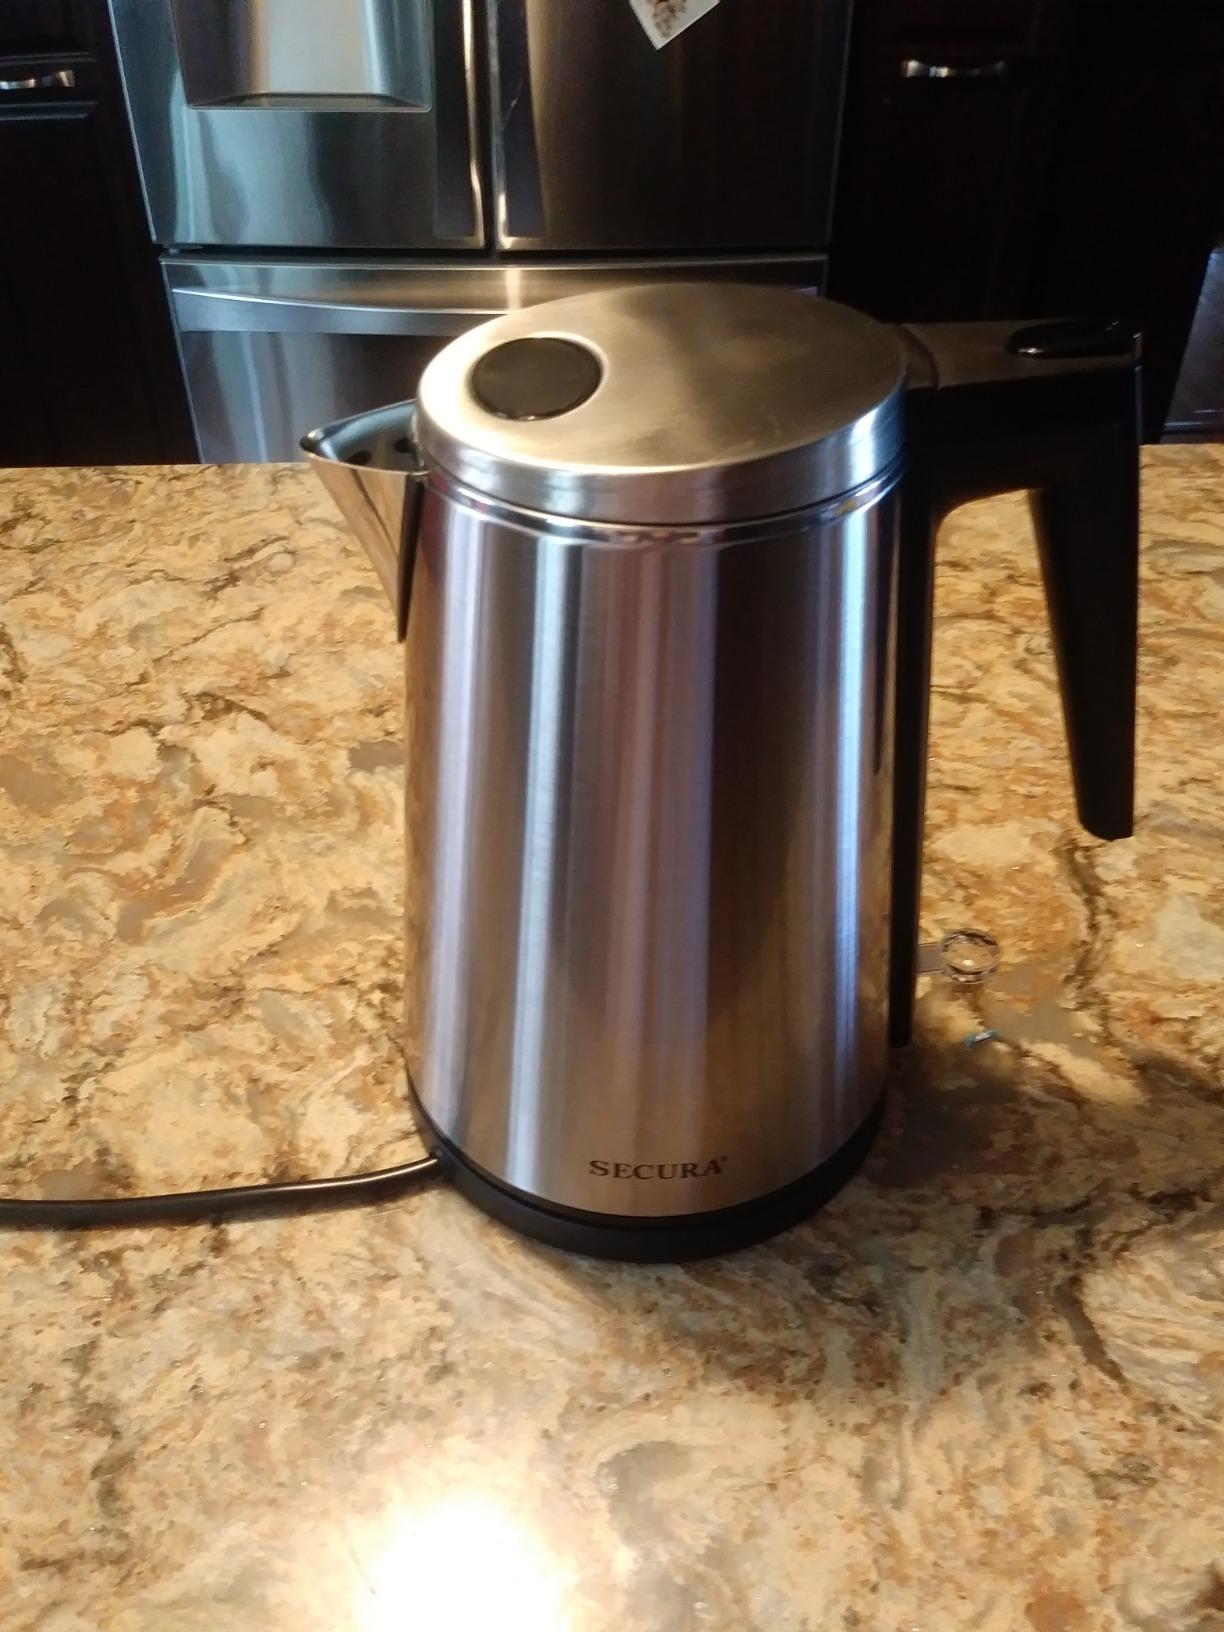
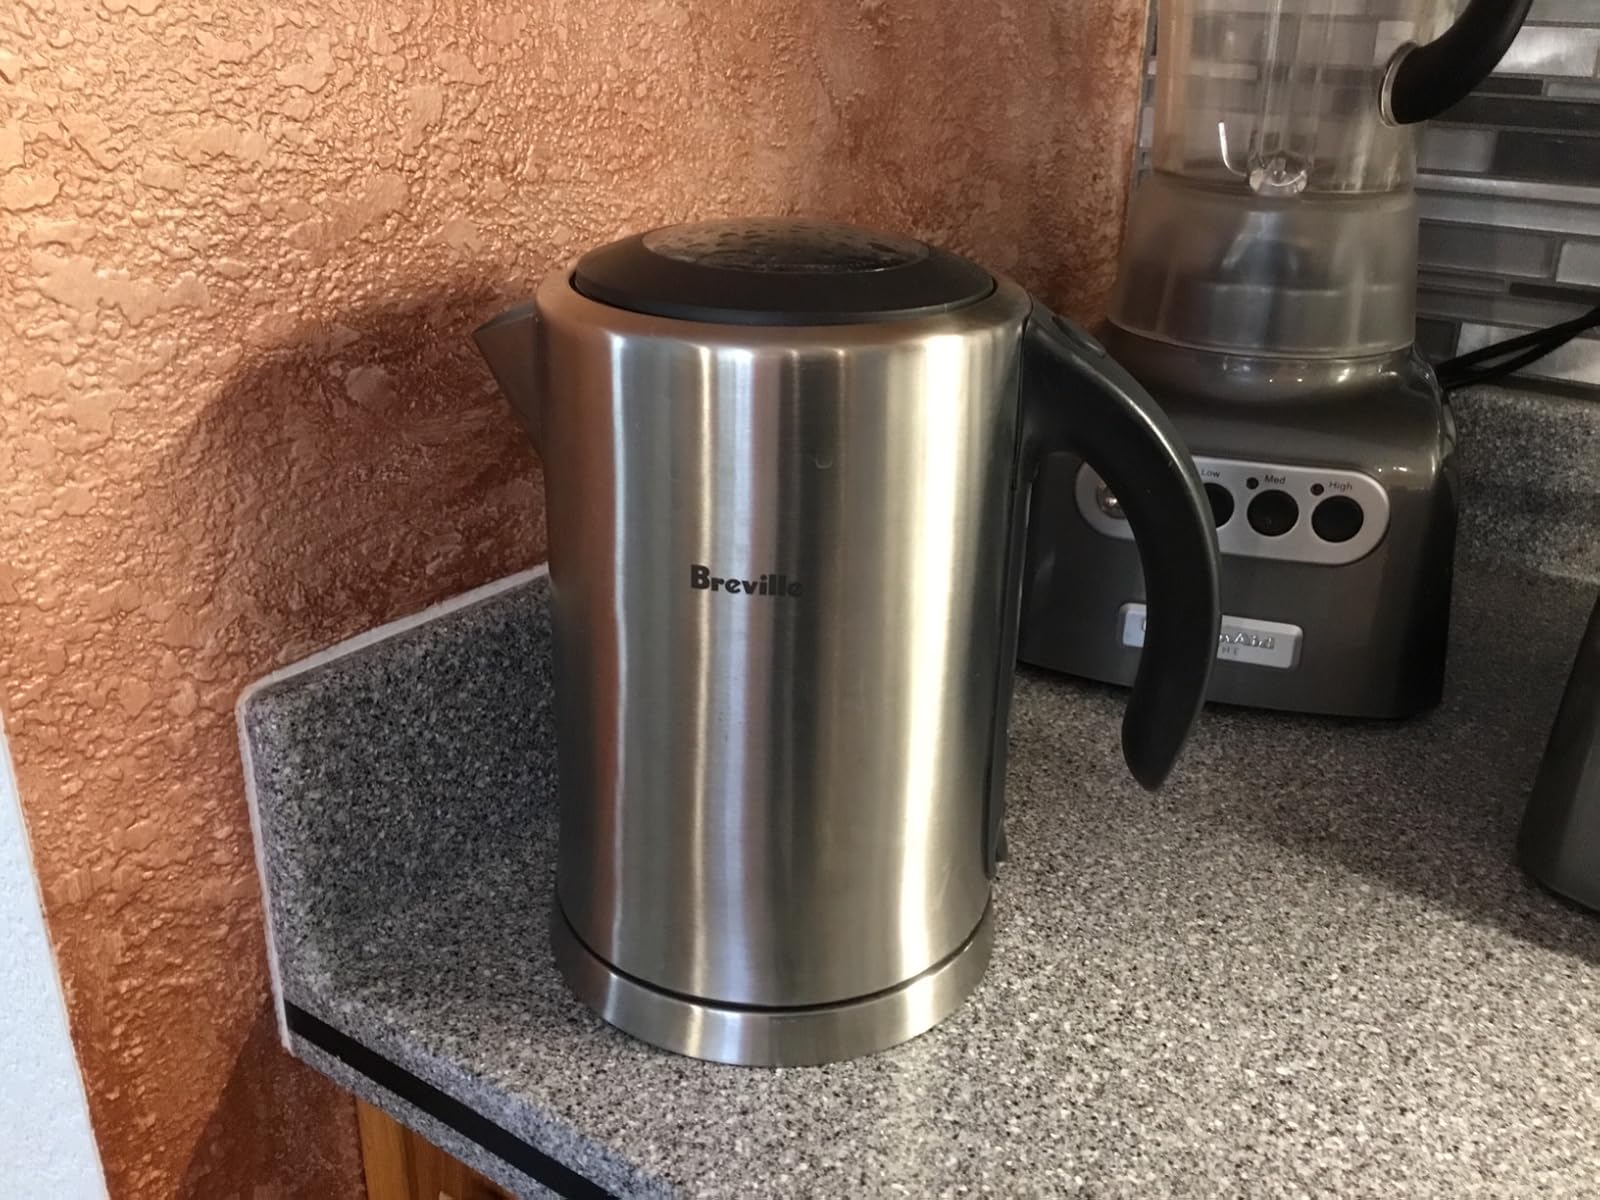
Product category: items_kettle
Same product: no